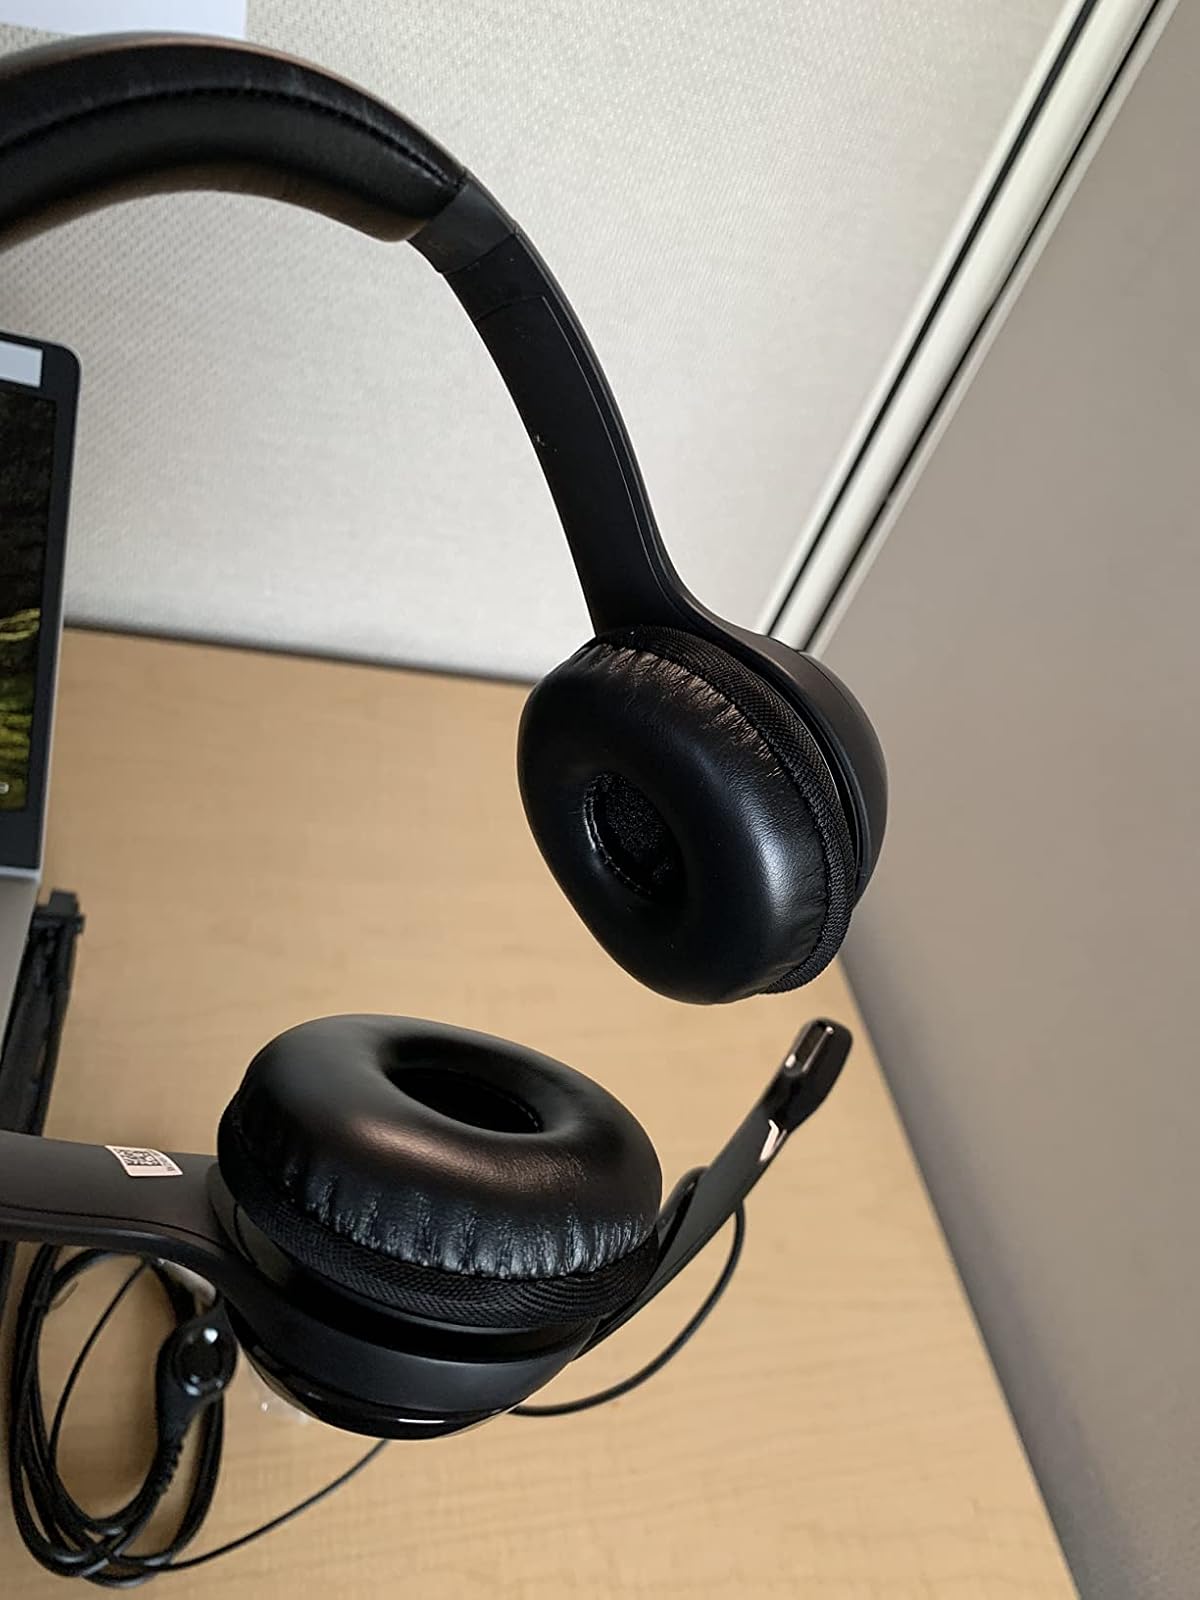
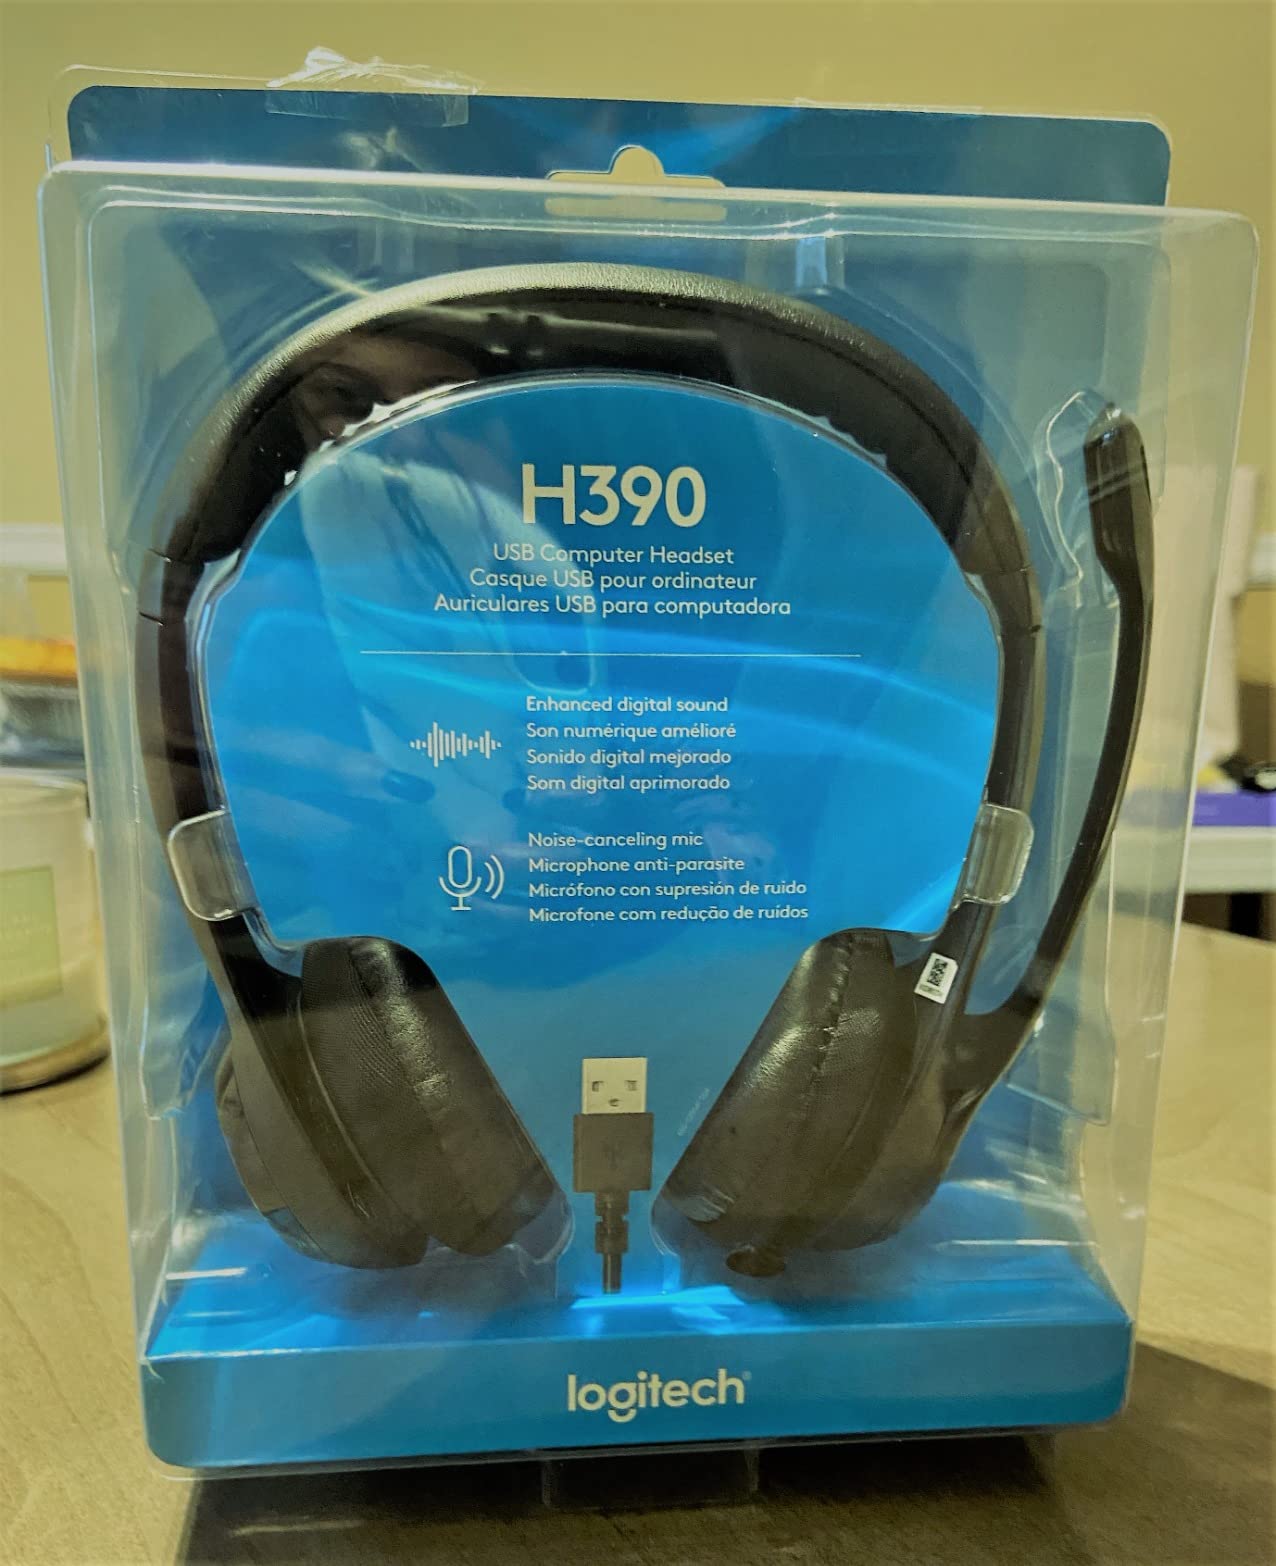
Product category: headphones
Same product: yes